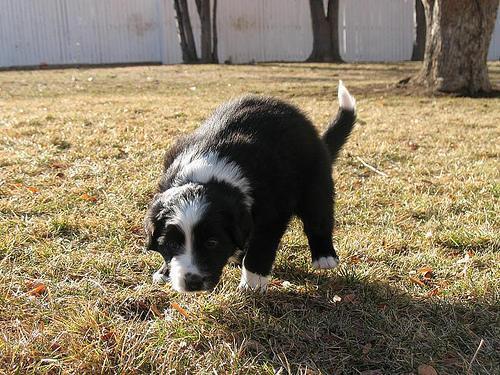
collie